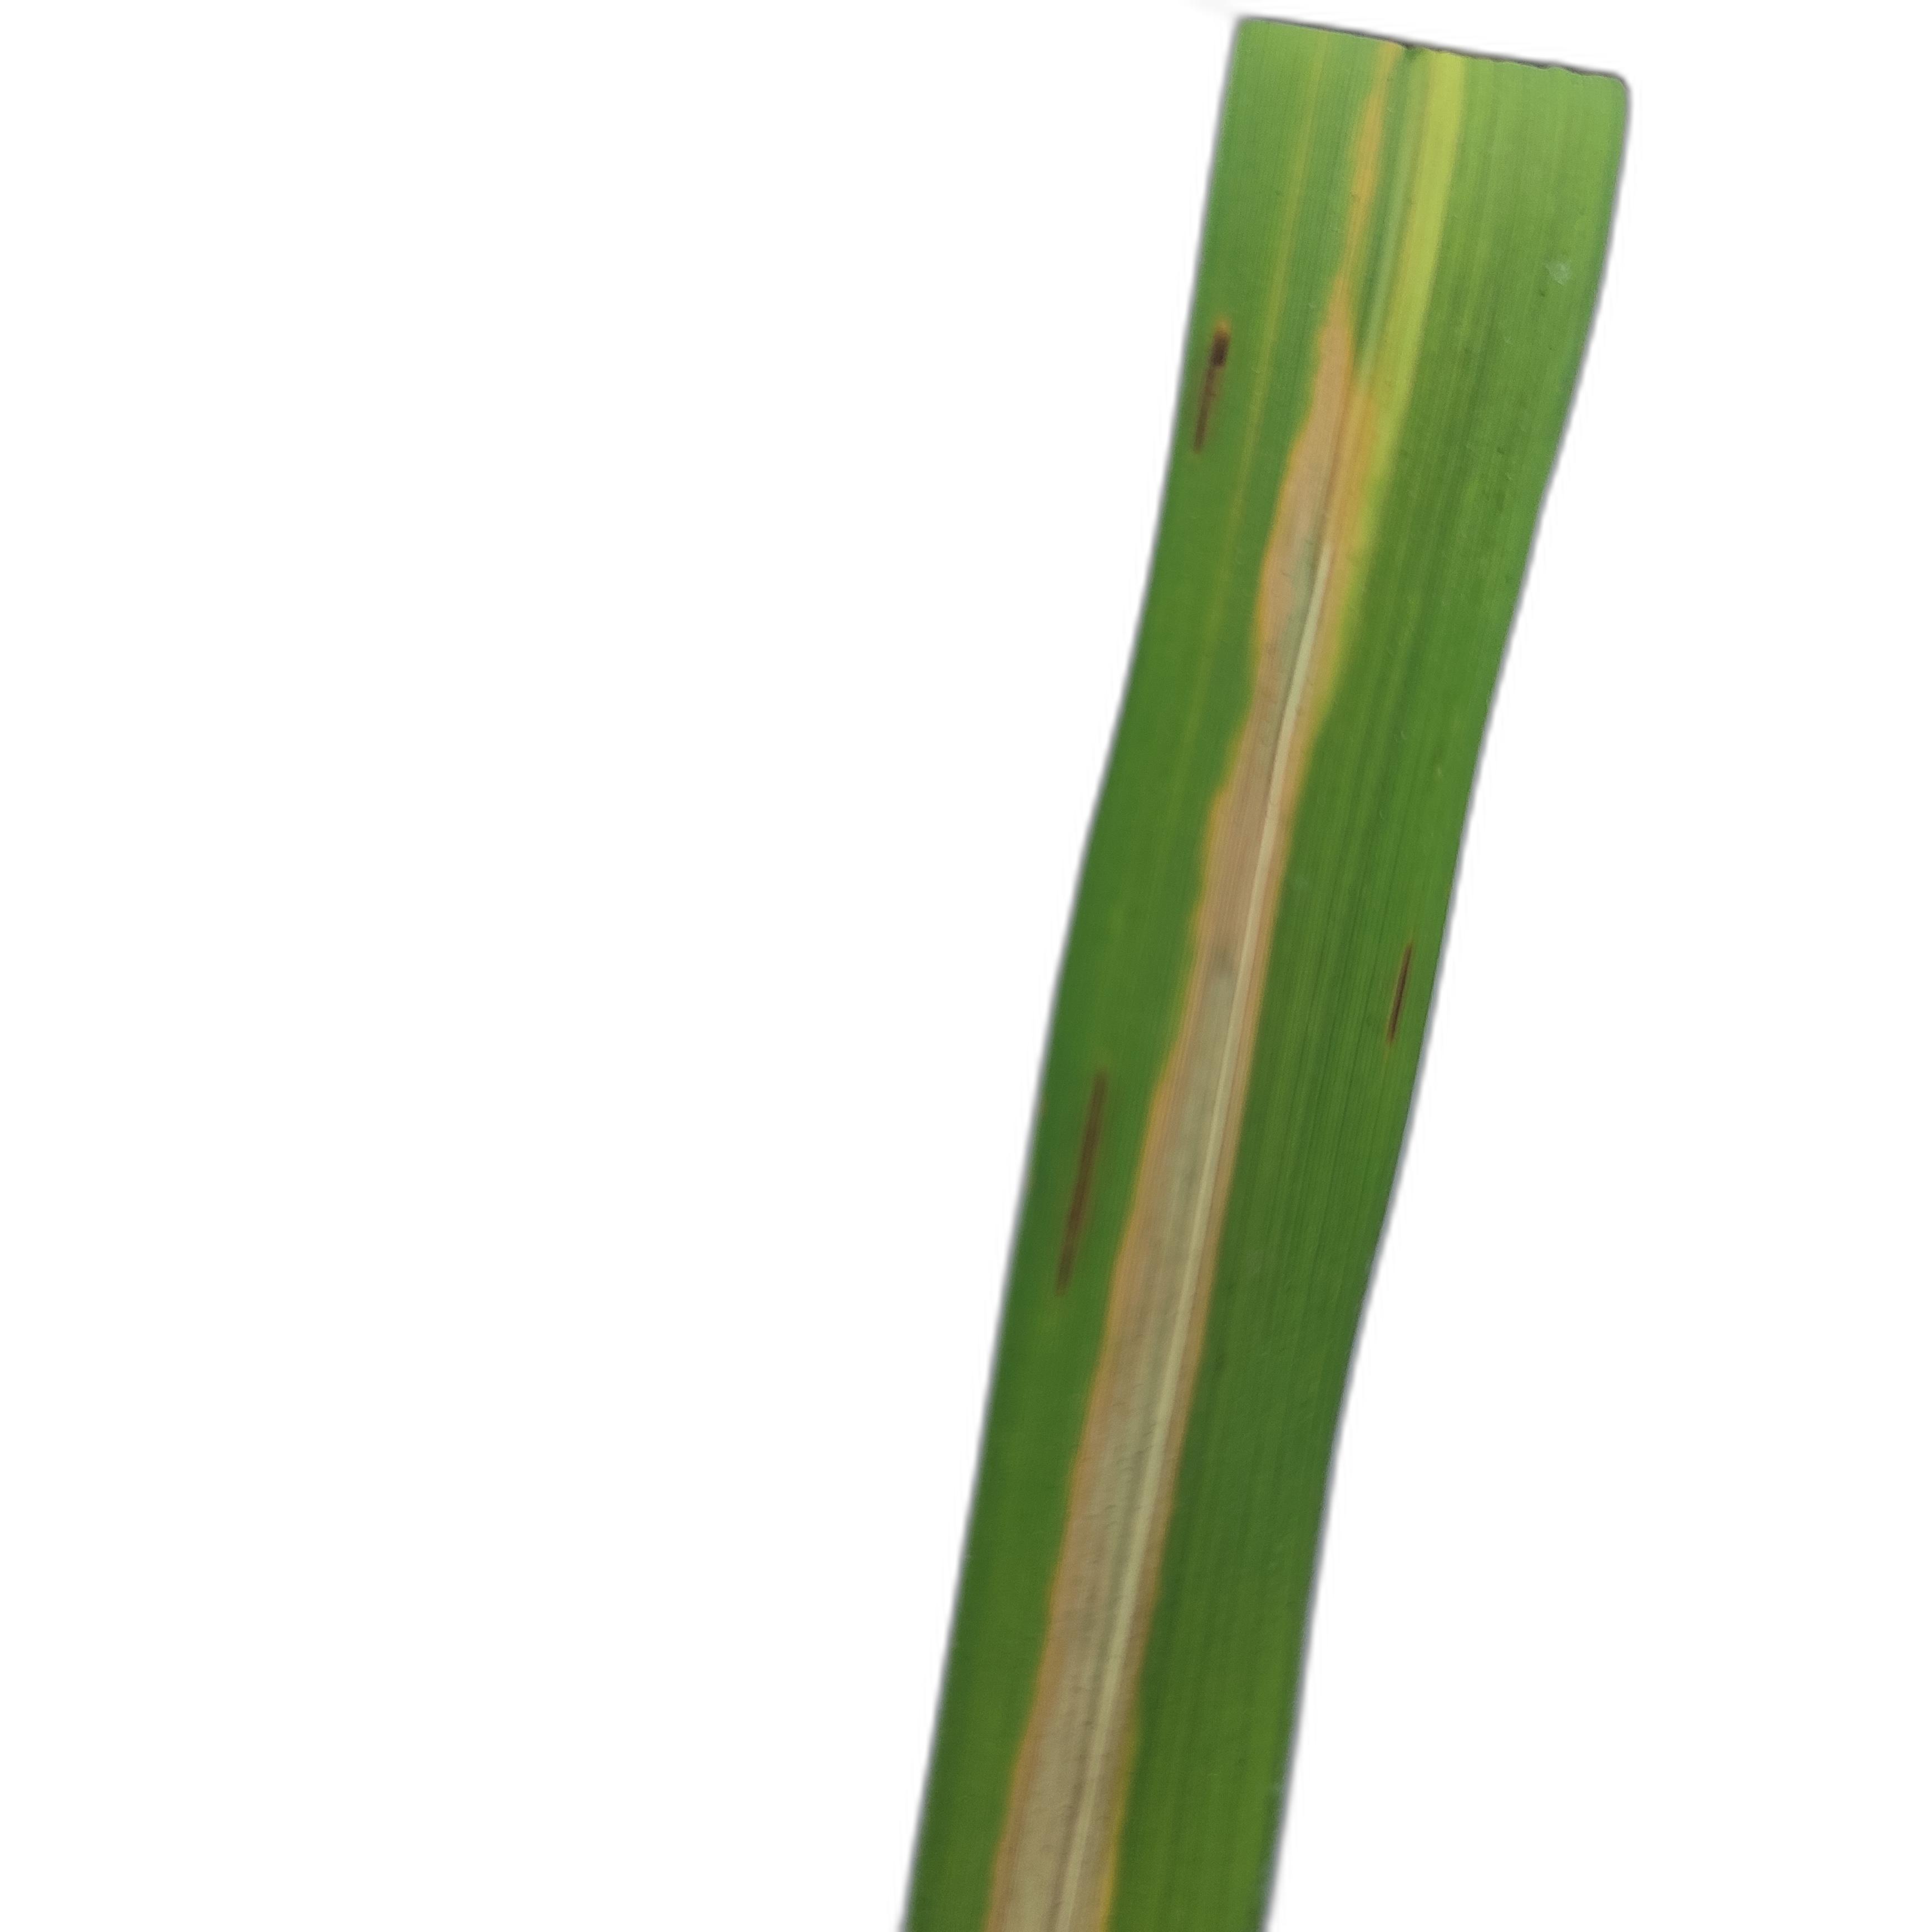
Label: Rice Leaffolder